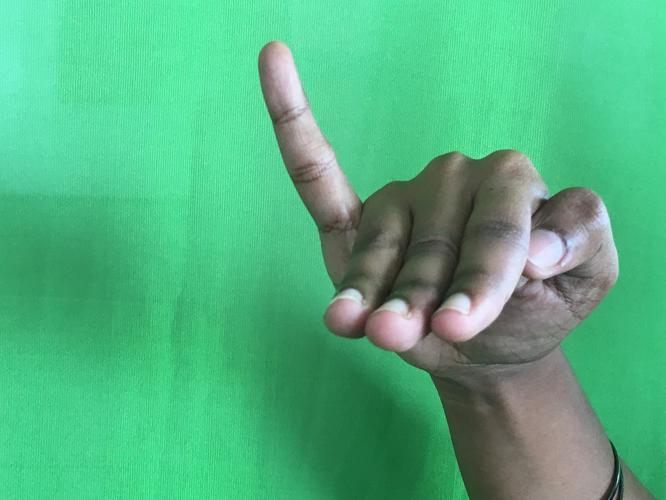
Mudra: Hamsapaksha
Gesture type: double_hand